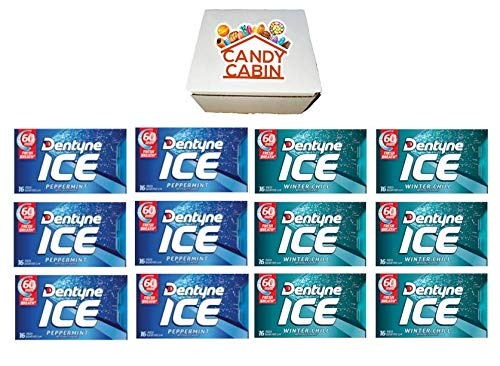
Item Name: Dentyne Ice Sugar Free Gum, Variety Pack , 12 Packs of 16 Pieces By CANDY CABIN (PEPPERMINT-WINTERCHILL)
Value: 12.0
Unit: Count

Price: 22.95